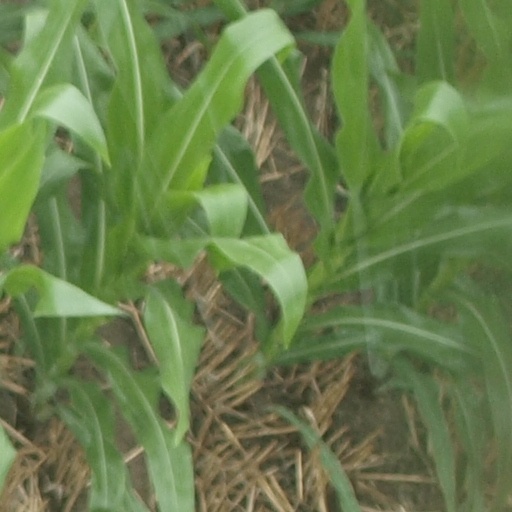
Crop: maize; corn